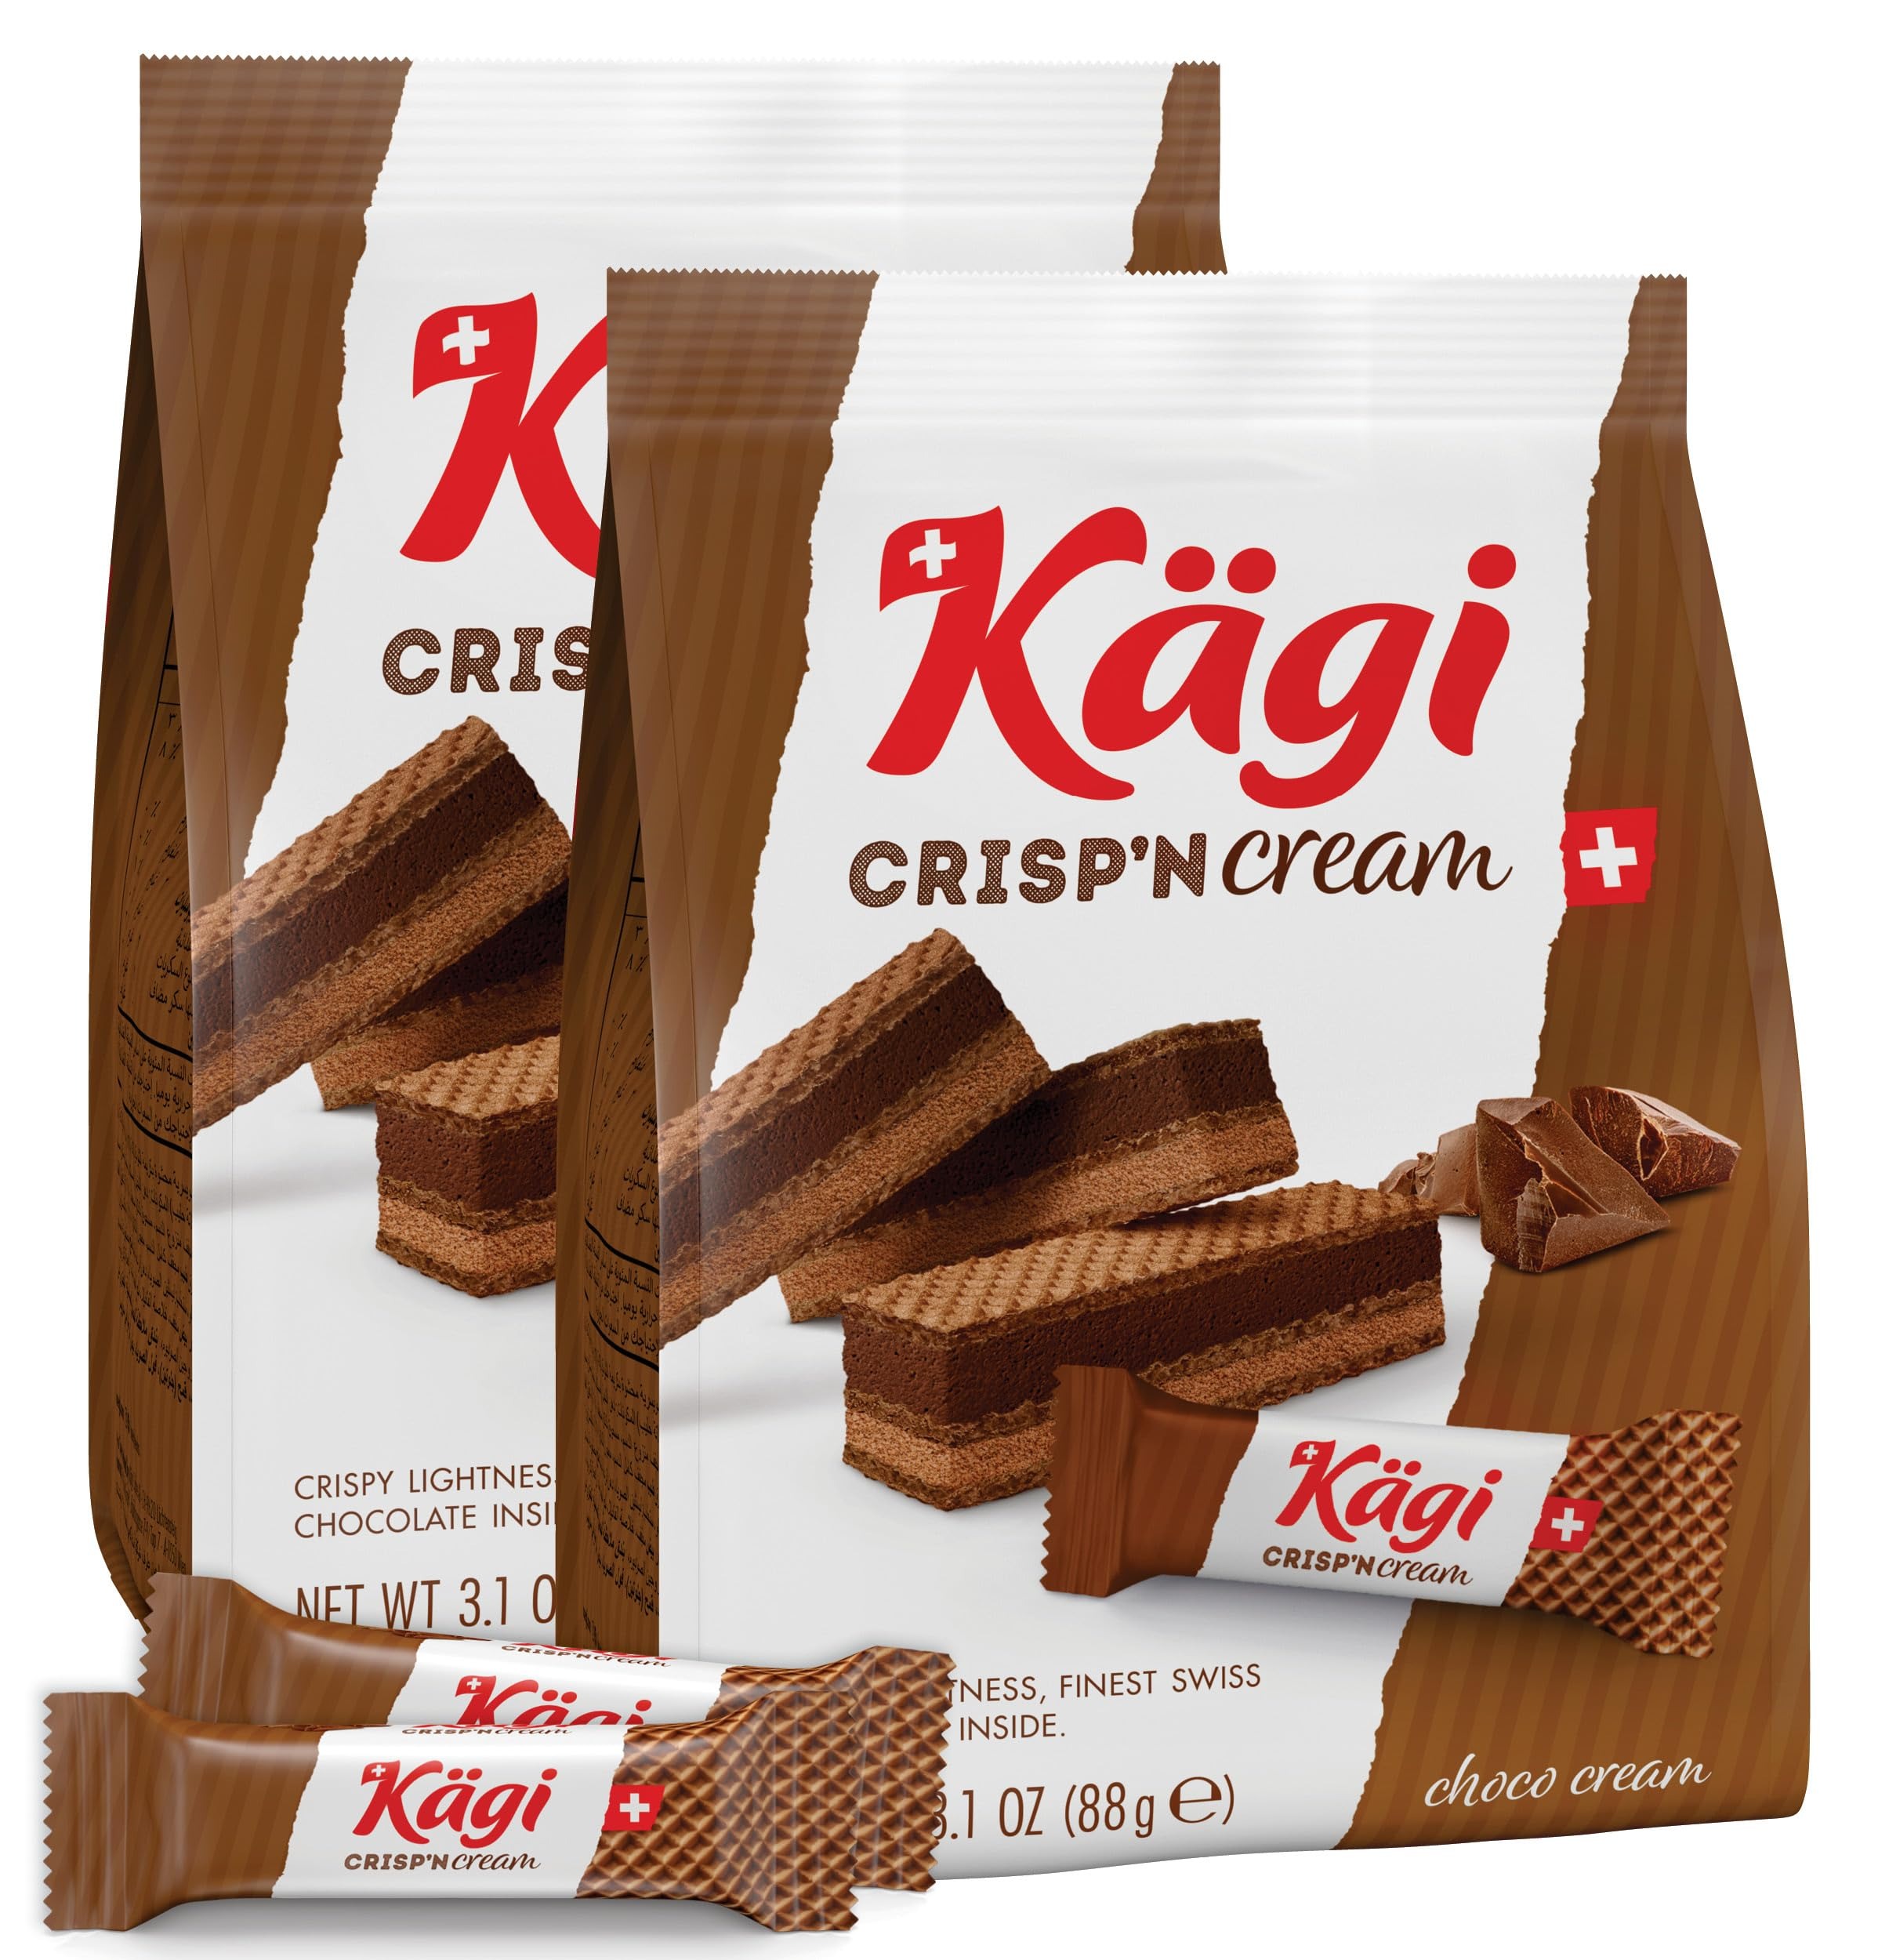
Item Name: Swiss Milk Chocolate Mousse Filled Wafers by Kägi, Individually Wrapped Snacks, Chocolate Gift, Kägi Crisp'n Cream, Choco Cream, 2-Pack, 88g Bags
Bullet Point 1: CHOCOLATE WAFER PACK: Crispy, light wafers filled with a melt-in-the-mouth chocolate cream and a creamy mousse filling - every Kägi wafer is a taste of bliss. Kägi Crisp'n Cream Wafers are an irresistibly luscious delight that everyone can enjoy! Surprise chocolate lovers with Kägi wafers as a special stocking stuffer, add it to gift baskets, or just enjoy a Kägi as an everyday treat.
Bullet Point 2: SWISS CHOCOLATE: The Kägi has been made using a traditional recipe for over 60 years, featuring pure, natural ingredients. Combined with masterful Swiss chocolate expertise and our light and crispy wafers, one thing is clear - Happiness is a Kägi.
Bullet Point 3: SWEET SNACKS: Kägi Chocolate Wafers are the ideal sweet snack for your tea and coffee break. Each mini wafer is individually wrapped for freshness, and easy to fit into bags, purses, and pockets when you’re on the go! Bringing a Kägi along gives you something delicious to look forward to!
Bullet Point 4: PREMIUM TREATS USING ONLY HIGH-QUALITY, pure raw materials, there's no better treat for chocolate lovers all over the world. These smooth and balanced sweets are perfect for sharing or gifting to friends, individually or in gift baskets and stockings! Sure to be a delectable chocolate treat for all.
Bullet Point 5: KÄGI Since the founding of our factory in 1934, our passion has been to produce the finest chocolate wafers in our best Swiss Kägi quality. With the specialties that we produce, we make the world a “little bit(e)” happier.
Product Description: Delight in the indulgence of Kägi Choco Cream Wafers, featuring crispy wafers filled with rich chocolate cream and a creamy mousse. These luscious treats are perfect for surprising chocolate lovers, whether as a stocking stuffer, in gift baskets, or as an everyday indulgence. Made with pure, natural ingredients and over 60 years of Swiss chocolate expertise, Kägi wafers are a sweet snack ideal for any coffee break. Individually wrapped for freshness, they’re convenient to take on the go. Crafted with passion since 1934, Kägi's premium treats are sure to bring happiness in every bite.
Value: 6.21
Unit: Ounce

Price: 20.88